Thomas S. Winkowski

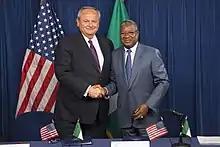
Winkowski (left)

Thomas S. Winkowski (born 1954) is a retired former Principal Deputy Assistant Secretary for U.S. Immigration and Customs Enforcement (ICE). He was previously Acting Commissioner of U.S. Customs and Border Protection (CBP). Winkowski has been awarded the Meritorious Presidential Rank Award by President George W. Bush in 2004 and the Distinguished Executive Presidential Rank Award by President Barack Obama in 2009. He was the acting director of ICE until 2014.